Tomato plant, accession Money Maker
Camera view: tilt-top (135 deg); turntable rotation: 300 degrees
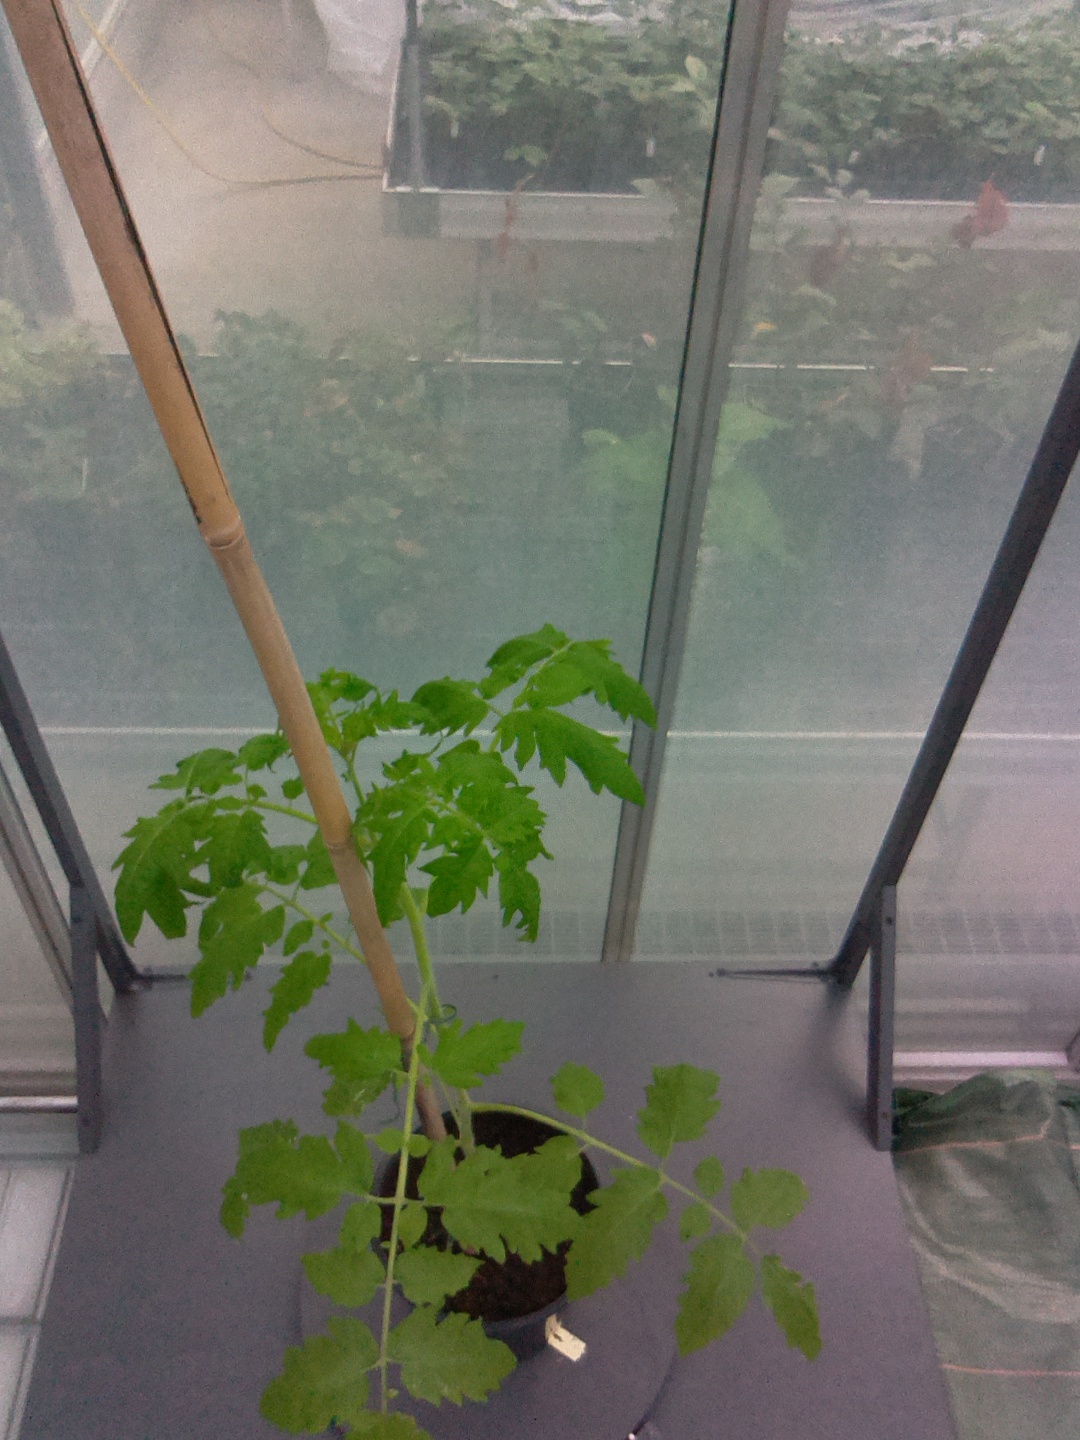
BBCH growth stage 15: 10 of true leaves visible